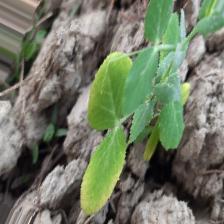
Label: Powdery Mildew